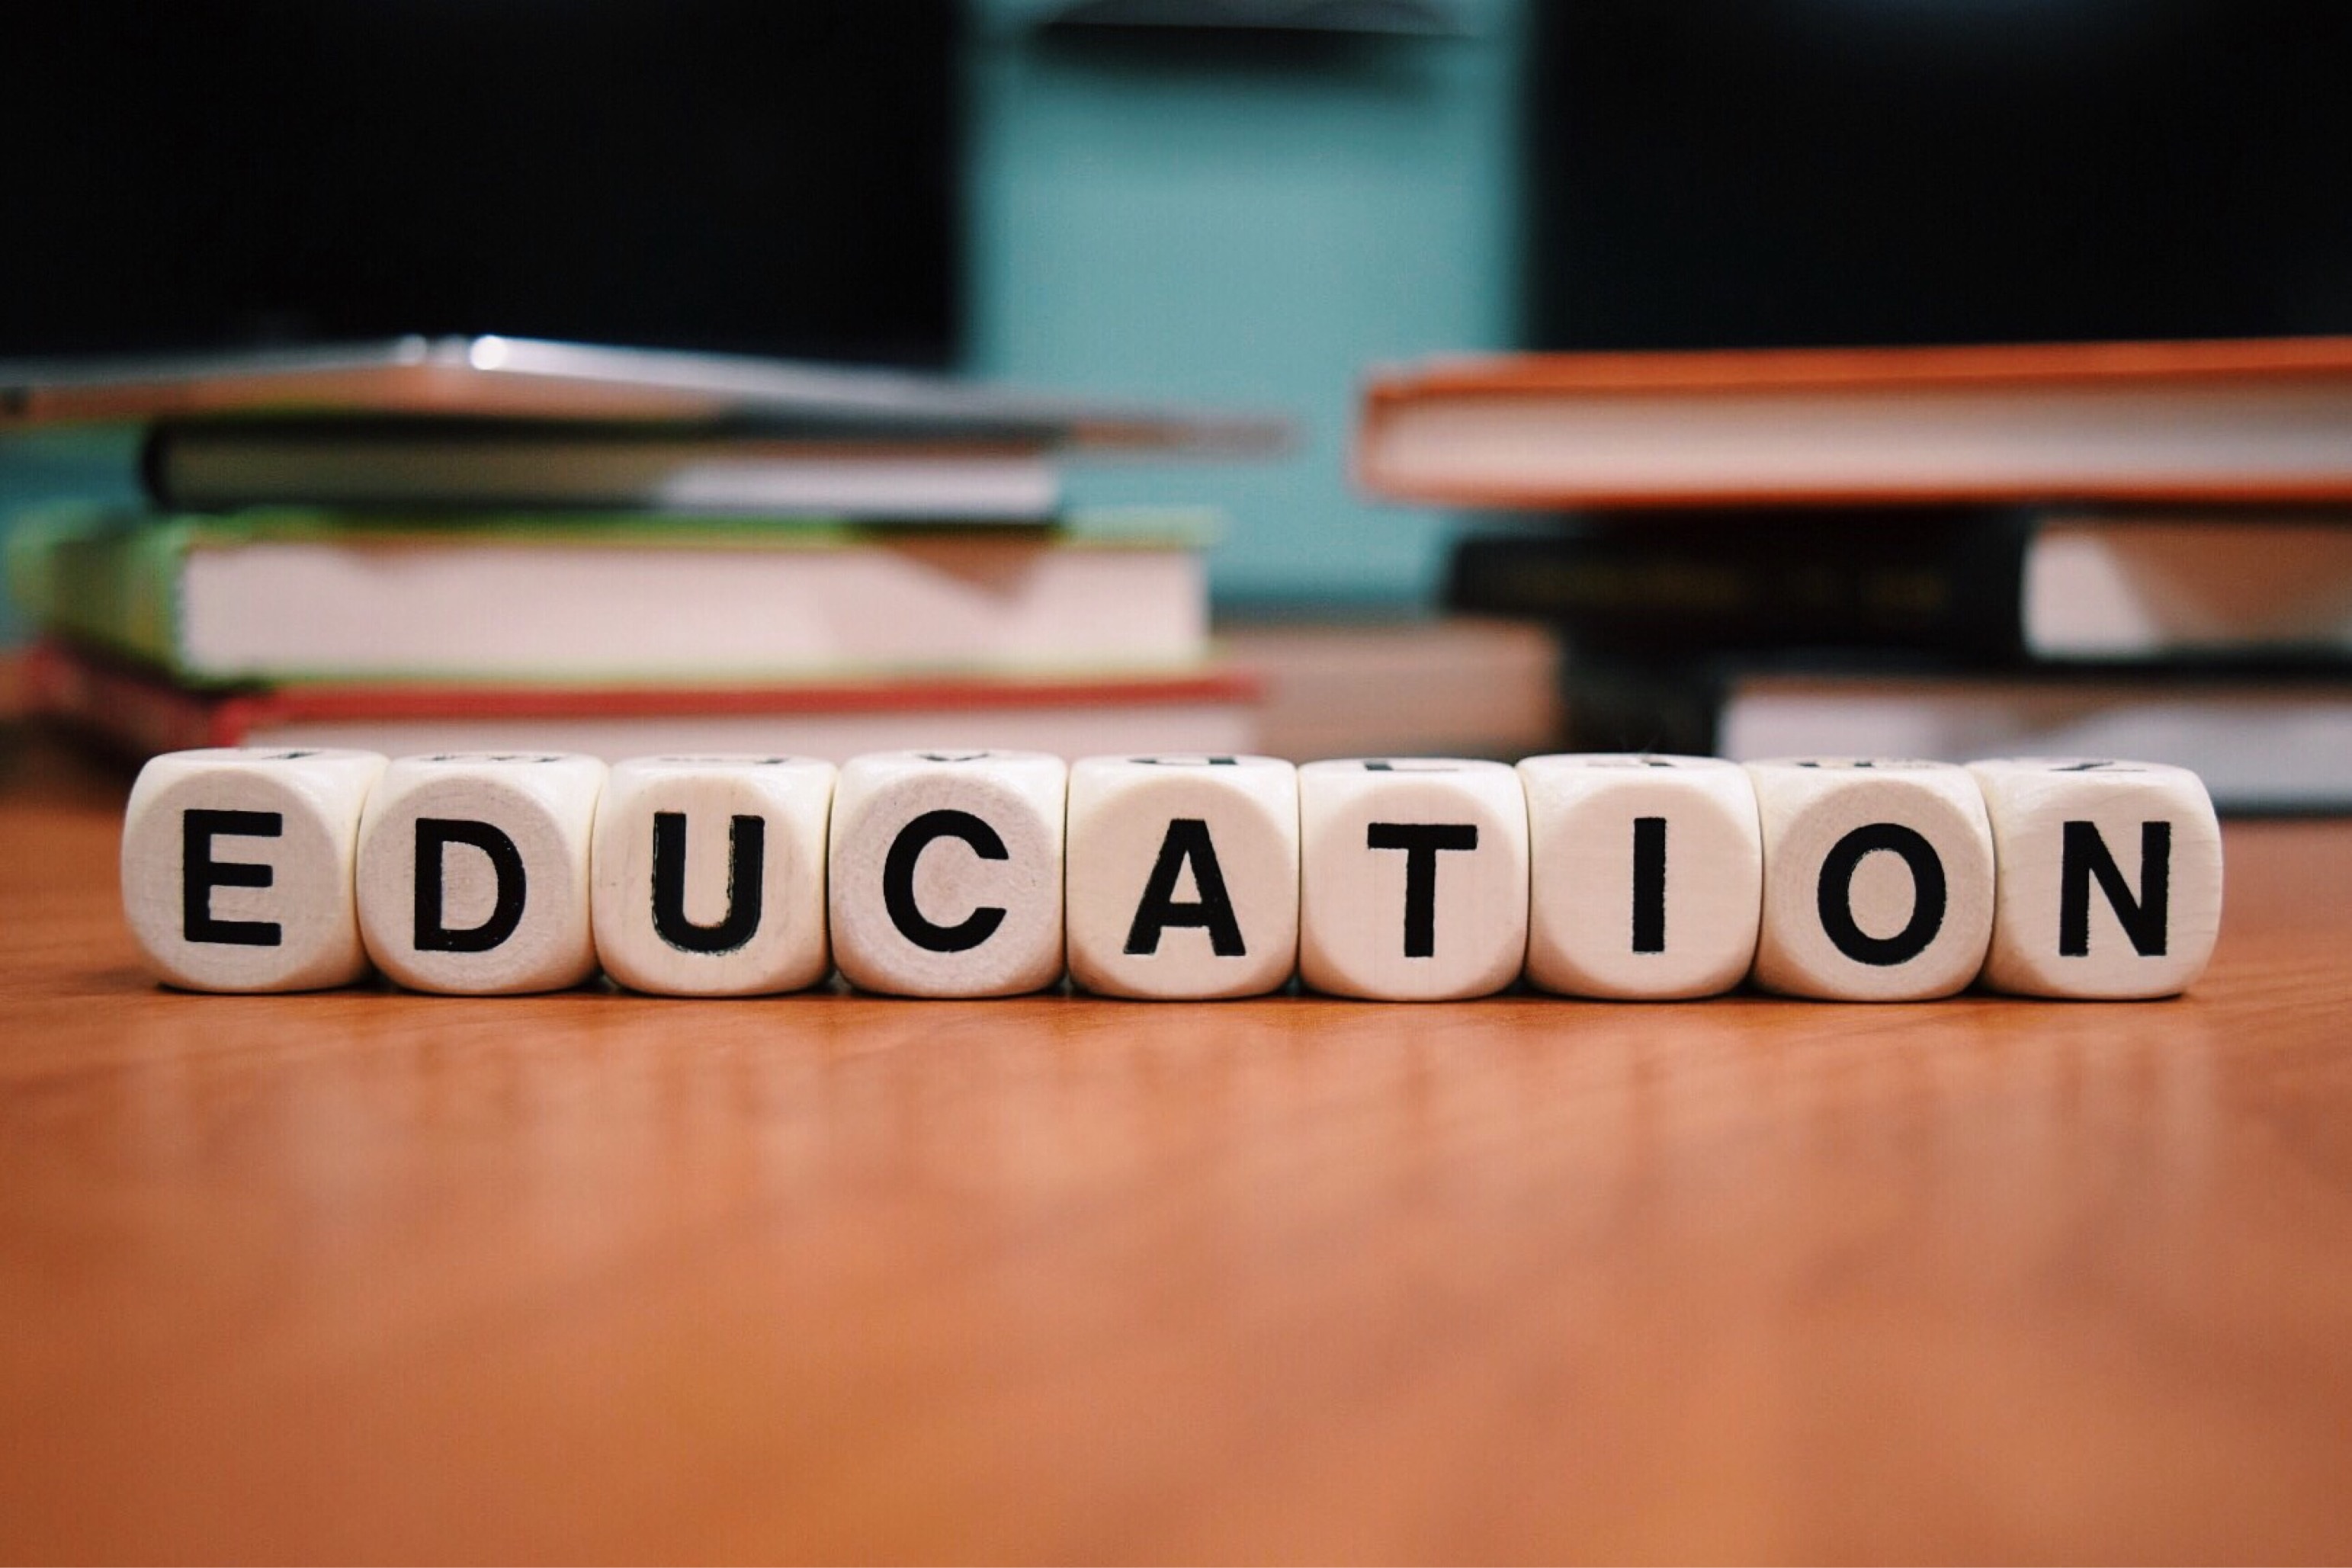
number, education, classroom, brand, font, school, learn, learning, games